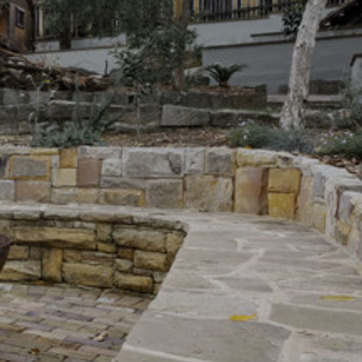
Material: stone